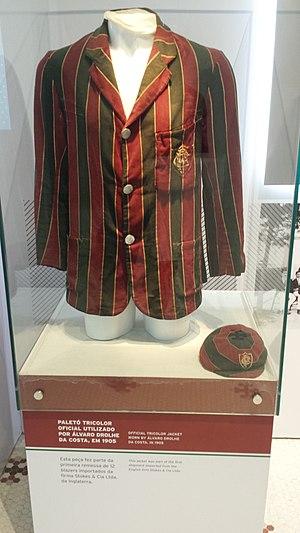
Le Fluminense Football Club est un club de football brésilien situé à Rio de Janeiro. Fondé dans les premières années du XXᵉ siècle sous la forme d’un club entièrement consacré au football, le club compte seize autres sections sportives. La section la plus célèbre reste néanmoins celle du football.